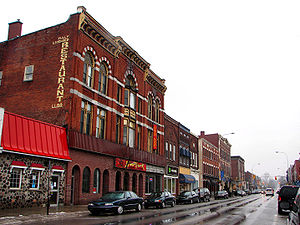
Napanee
Napanee
Napanee er en by i den canadiske provins Ontario. Indbyggertallet var i 2001 15.132.